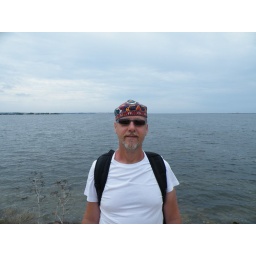
On the boat over to Mozza, off the coast of Trapani. Sicily. Sept 2008